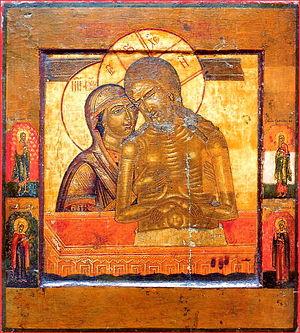
Ne pleure pas sur moi, Mère est une icône représentant Jésus-Christ dans son cercueil. C'est un des types fréquents de représentation utilisé dans la religion orthodoxe : le corps du Christ est en partie dans le cercueil, il baisse la tête et ferme les yeux. Les mains sont jointes en croix. Derrière lui sont représentés la croix et les instruments de sa Passion.
L'iconographie orthodoxe de Jésus-Christ est l'ensemble des représentations de Jésus-Christ et l'étude des différents types de sa représentations sur des icônes dans la religion orthodoxe.